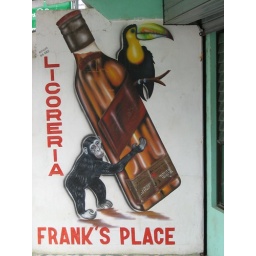
I didn't find monkeys in Mal Pais, but I did find a monkey sign.